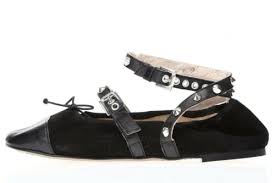
Label: Ballet Flat